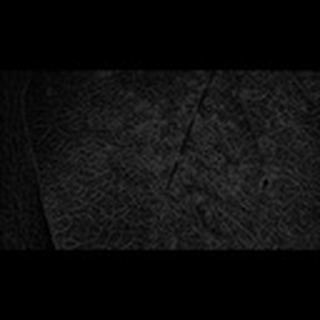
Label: cotton_aphids